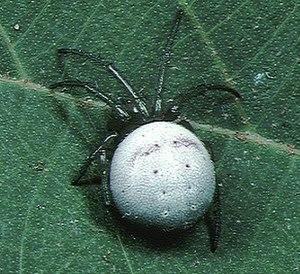
Araneus est un genre d'araignées aranéomorphes de la famille des Araneidae.